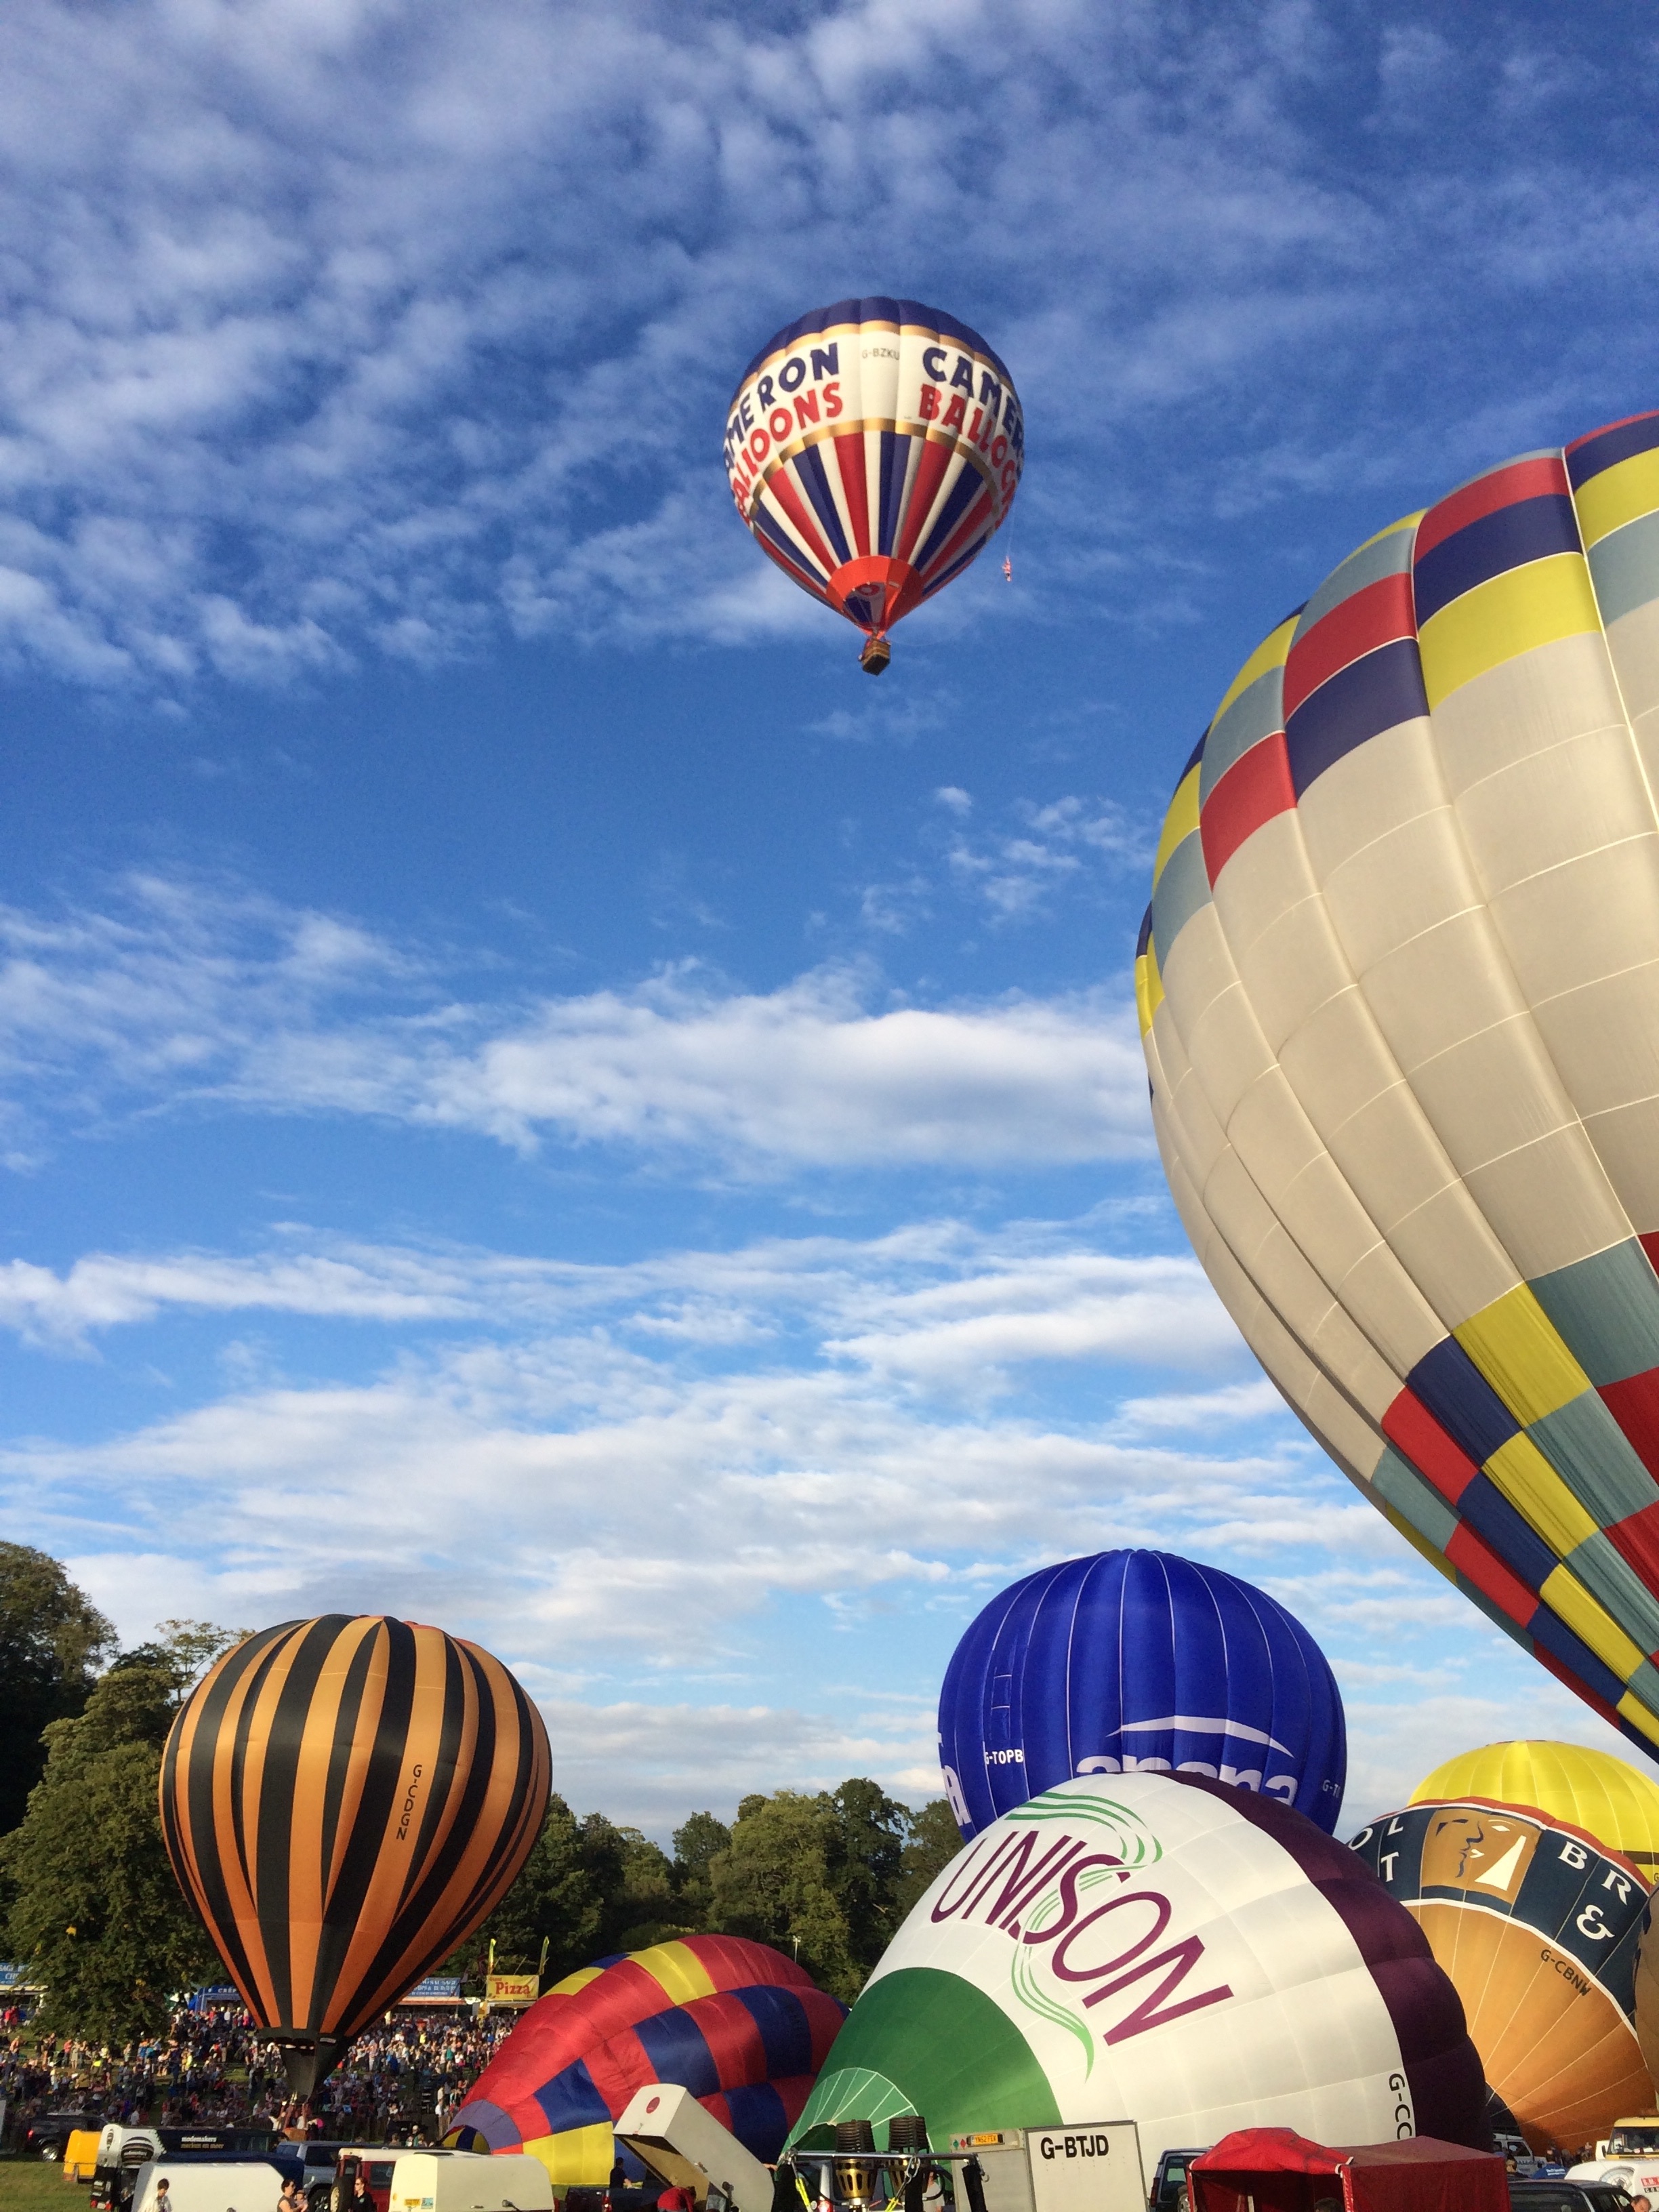
balloon, hot air balloon, aircraft, vehicle, toy, hot air ballooning, atmosphere of earth, executive car